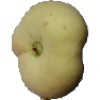
Label: peach_flat